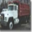
Label: truck